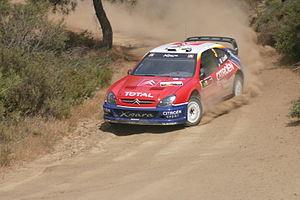
Sébastien Loeb, né le 26 février 1974 à Haguenau, est un pilote de rallye français reconverti dans les compétitions sur circuit dans un premier temps, puis en rallye-raid et en rallycross plus récemment. Engagé sous les couleurs de Citroën Racing, il remporte avec son copilote Daniel Elena le championnat du monde des rallyes neuf fois consécutivement de 2004 à 2012 au terme de dix saisons complètes. Détenteur à son époque de la plupart des records de la discipline, acquis lors d'une période où le règlement imposait des ordres de passage pénalisants au numéro un mondial, il est le pilote le plus titré du sport automobile, le premier à s'être imposé dans trois championnats du monde FIA différents, et considéré par de nombreux observateurs et spécialistes comme le plus grand pilote de rallye de tous les temps. Vainqueur de compétitions internationales en GT puis en Tourisme, médaillé d'or aux X Games, sacré Champion des Champions à trois reprises et tombeur du record de la course de côte de Pikes Peak, il s'affirme également comme l'un des pilotes les plus complets.
Sébastien Loeb décroche en 2004 son premier titre de champion du monde des rallyes au terme de sa deuxième saison complète. Il rentre dans l'Histoire en devenant le premier pilote non nordique à s'imposer en Suède et égale le record du plus grand nombre de victoires en une saison, établi par Didier Auriol en 1992 avec six succès. La fin d'année est également marquée par l'annonce du groupe PSA de la fin de son engagement en WRC à l'horizon 2005 et par la retraite sportive de son ami et mentor Carlos Sainz. Il participe enfin pour la troisième fois à la Course des Champions au cours de laquelle il remporte la Coupe des Nations avec Jean Alesi et termine deuxième de l'épreuve individuelle.